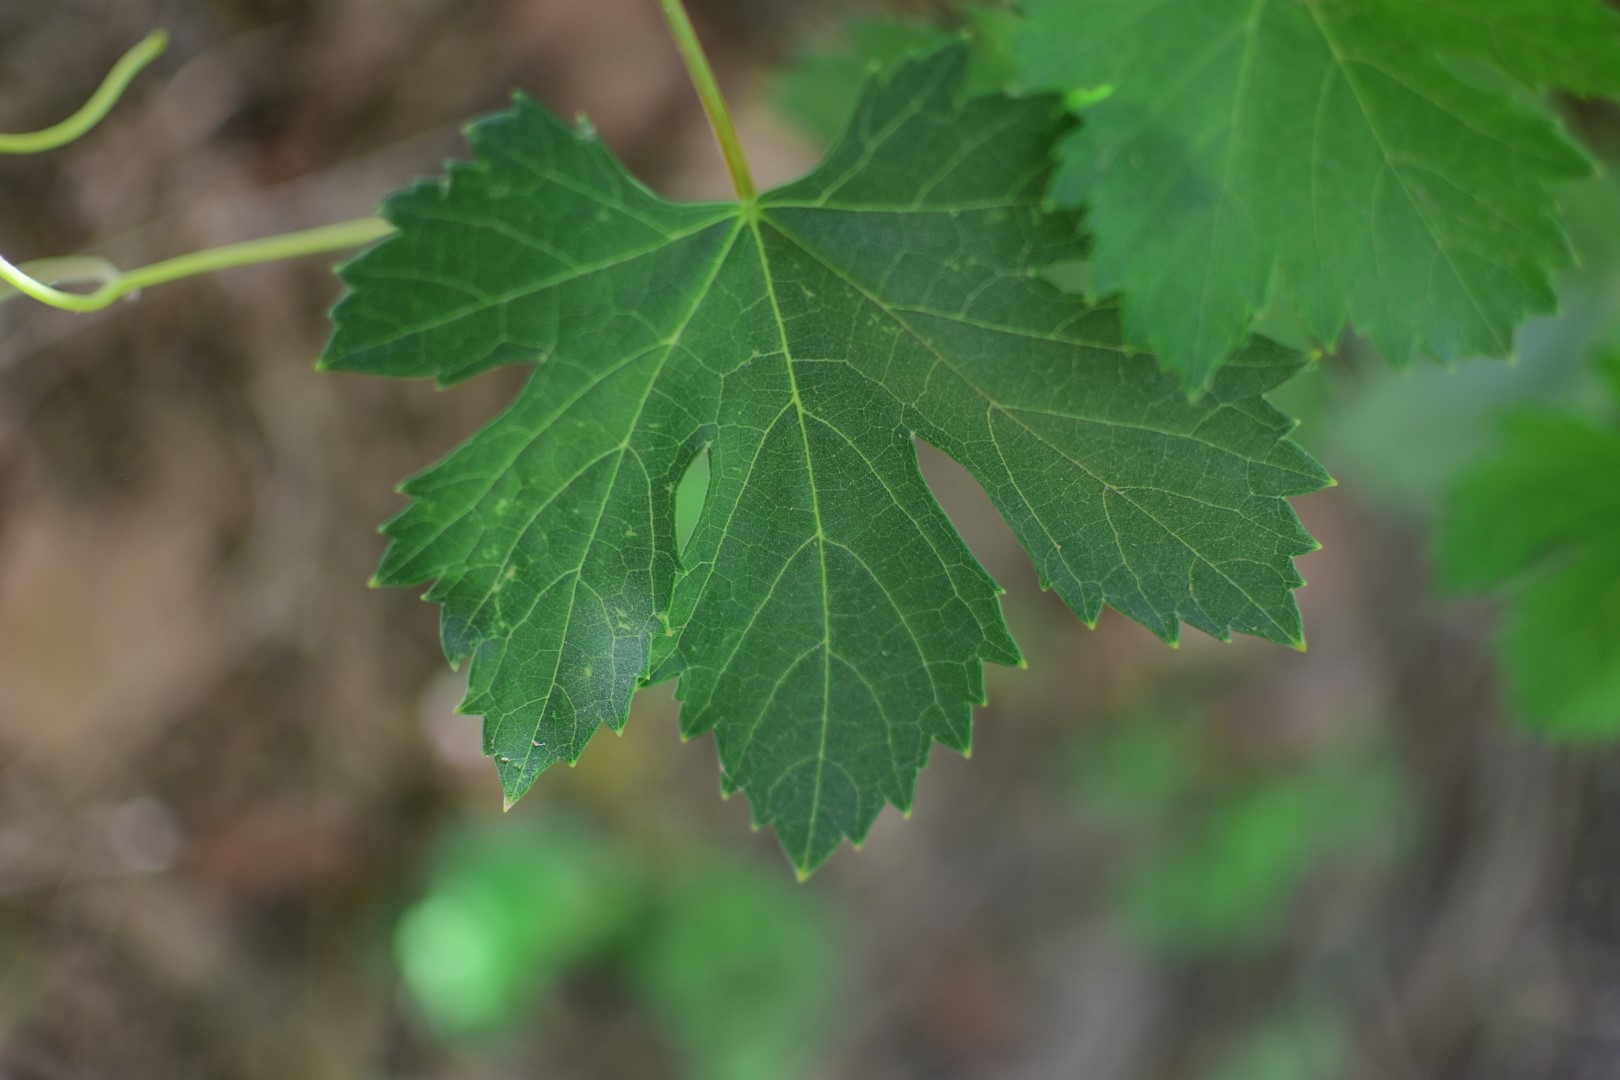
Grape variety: Halawani